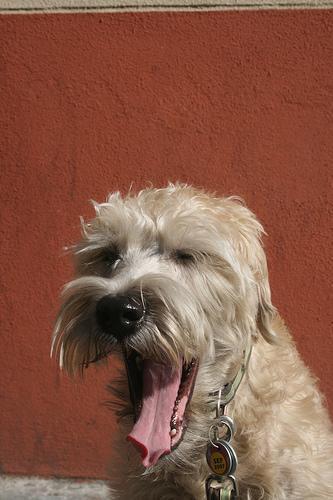
wheaten terrier